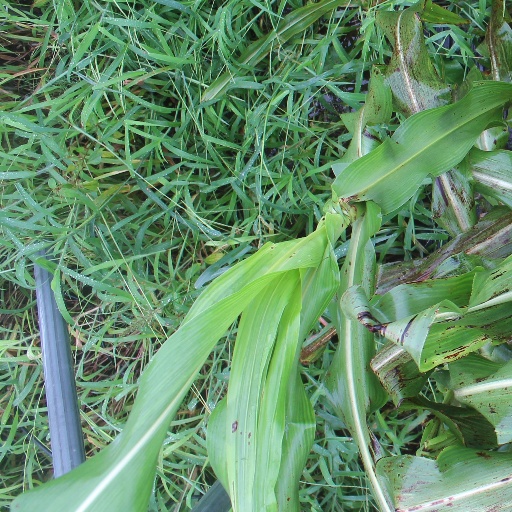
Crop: sorghum